Qom Seminary

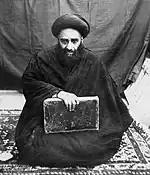
Photo of Sayyid Muhammad Hujjat Kuhkamari (Qom Seminary leader after Ha’eri)

'Hawza' is a modern term for the organized institutions and centers of Shia Islamic education. Educational institutions in Twelver Shia Islam began during the time of the Twelve Imams, who held classes and transmitted knowledge rooted in the Qur'an and the Prophet's tradition. These teachings were compiled in works later known as "Usul" and taught in various Shia cities. Due to its distance from Sunni centers like Damascus and Baghdad, and its proximity to the Shia hub of Karaj Abū Dulaf, Qom became a conducive environment for Shia scholarship. Shiites from Kufa brought knowledge here, including Ibrahim ibn Hashim Kufi—the first to bring hadiths of Kufic scholars to Qom.